GFL Environmental

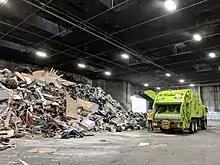
GFL trucks at Ingram Transfer Station in Toronto

In 2011, GFL won a seven-year contract to collect residential garbage from approximately 165,000 homes in west Toronto, specifically in the residential neighborhoods between Yonge Street and the Humber River. The contract was expected to save the city roughly $11 million per year or $78 million over its total term. GFL's award of the contract was particularly publicized because it represented one of Toronto's first moves to privatize and outsource the city's residential garbage collection.